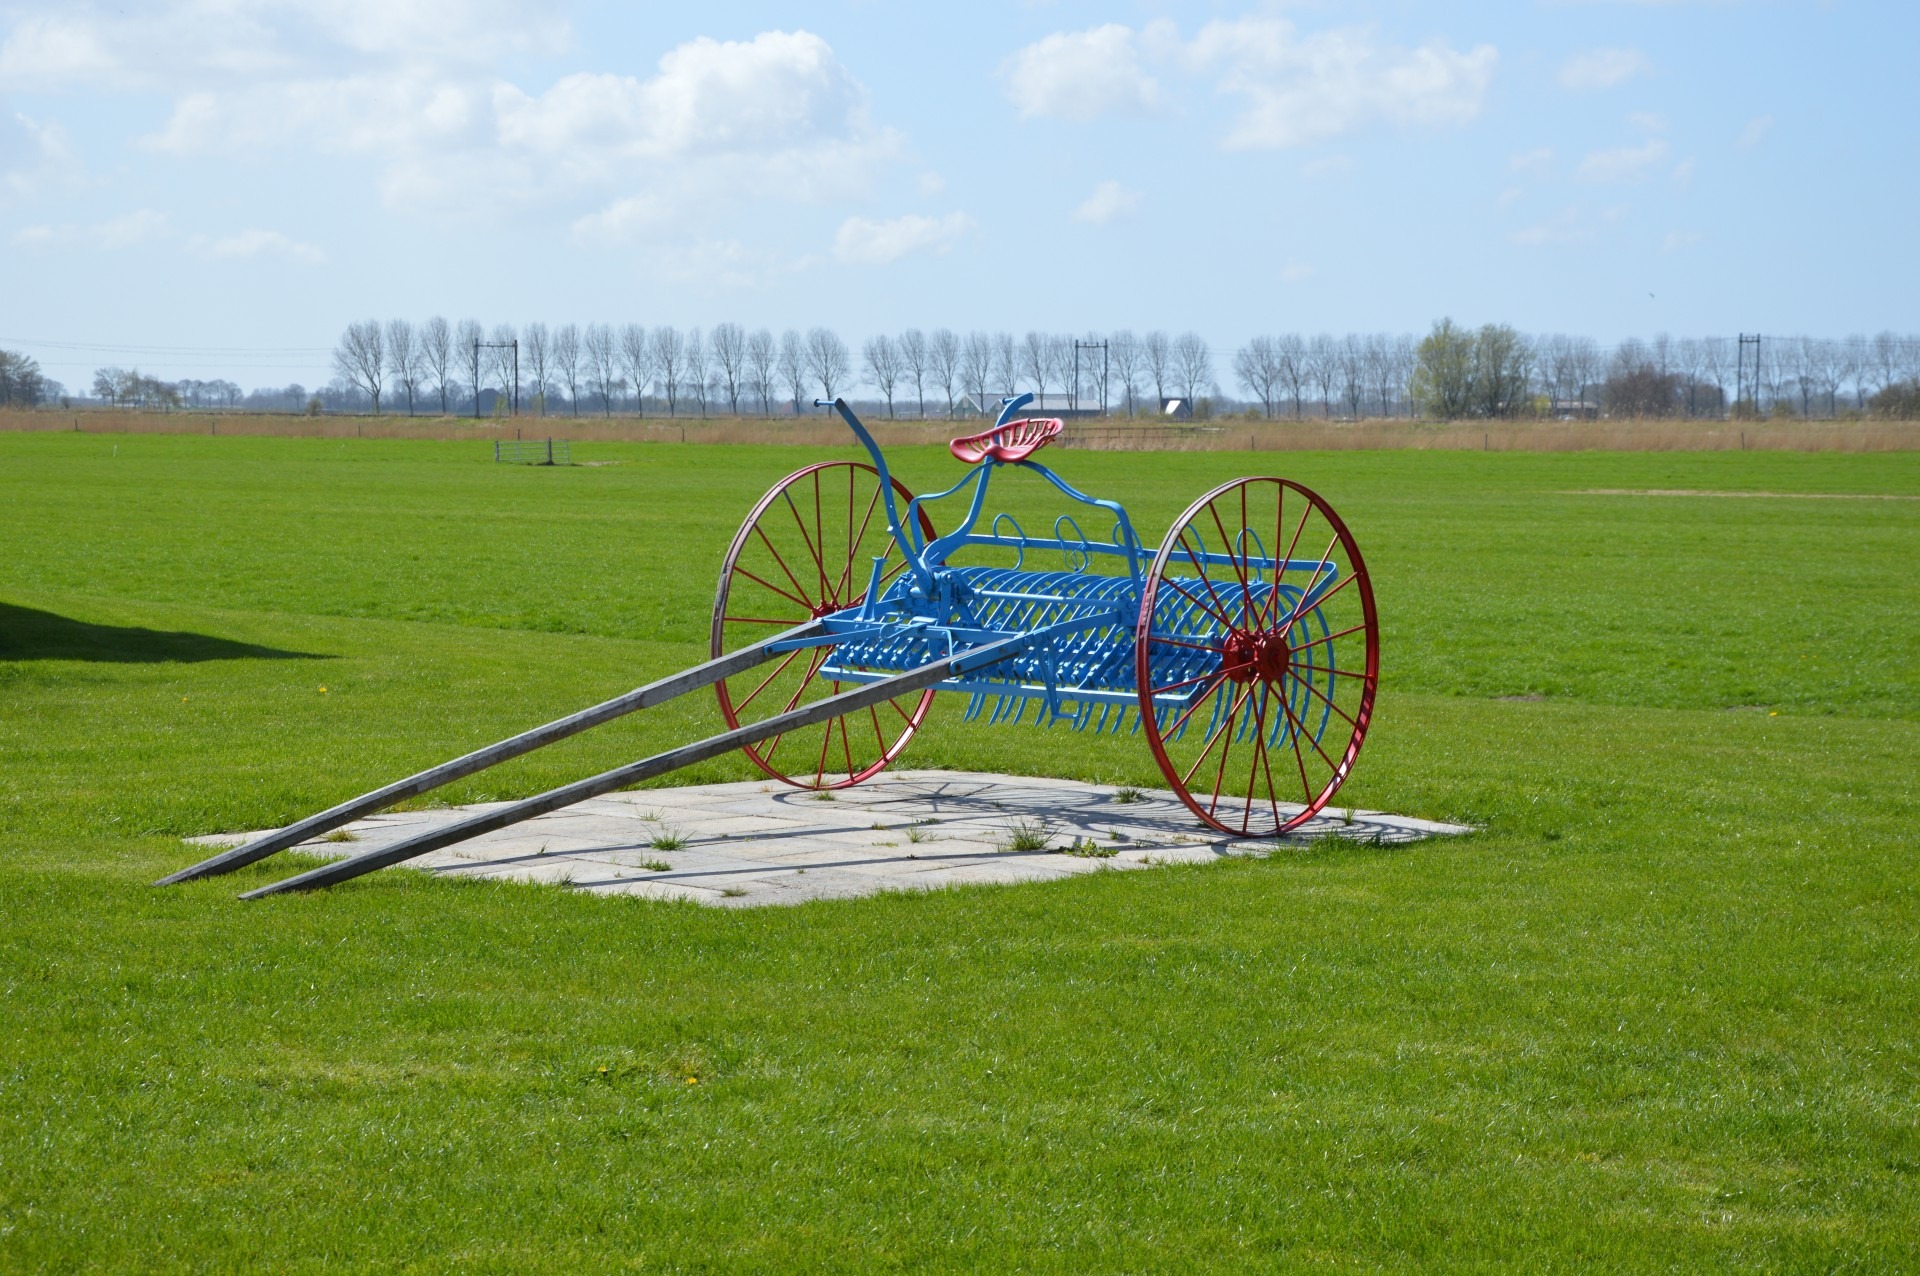
grass, field, lawn, meadow, old, airplane, aircraft, farming, vehicle, machine, agriculture, toy, farmer, agricultural, glider, grassland, playground, culture, harvester, plow, tillar